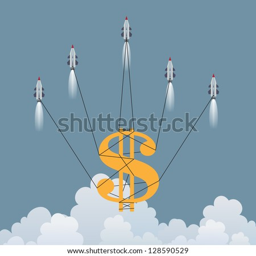
vector illustration of a big dollar symbol lifted up by several rockets .